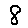
Label: 8